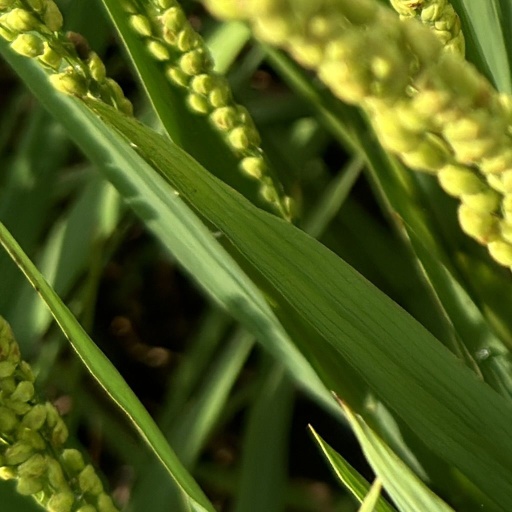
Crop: rice